Dohar (band)

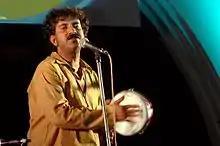
Kalika Prasad Bhattacharya, founder member of Dohar in one of their folk concerts.

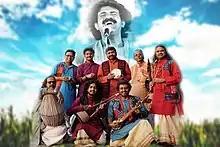
Team DOHAR - a group of folk musicians

Dohar ( is an Indian folk music musical ensemble that specializes in the styles of greater Bengal as well as the North East India. It is very popular in the Indian states of West Bengal, Assam and in Bangladesh.